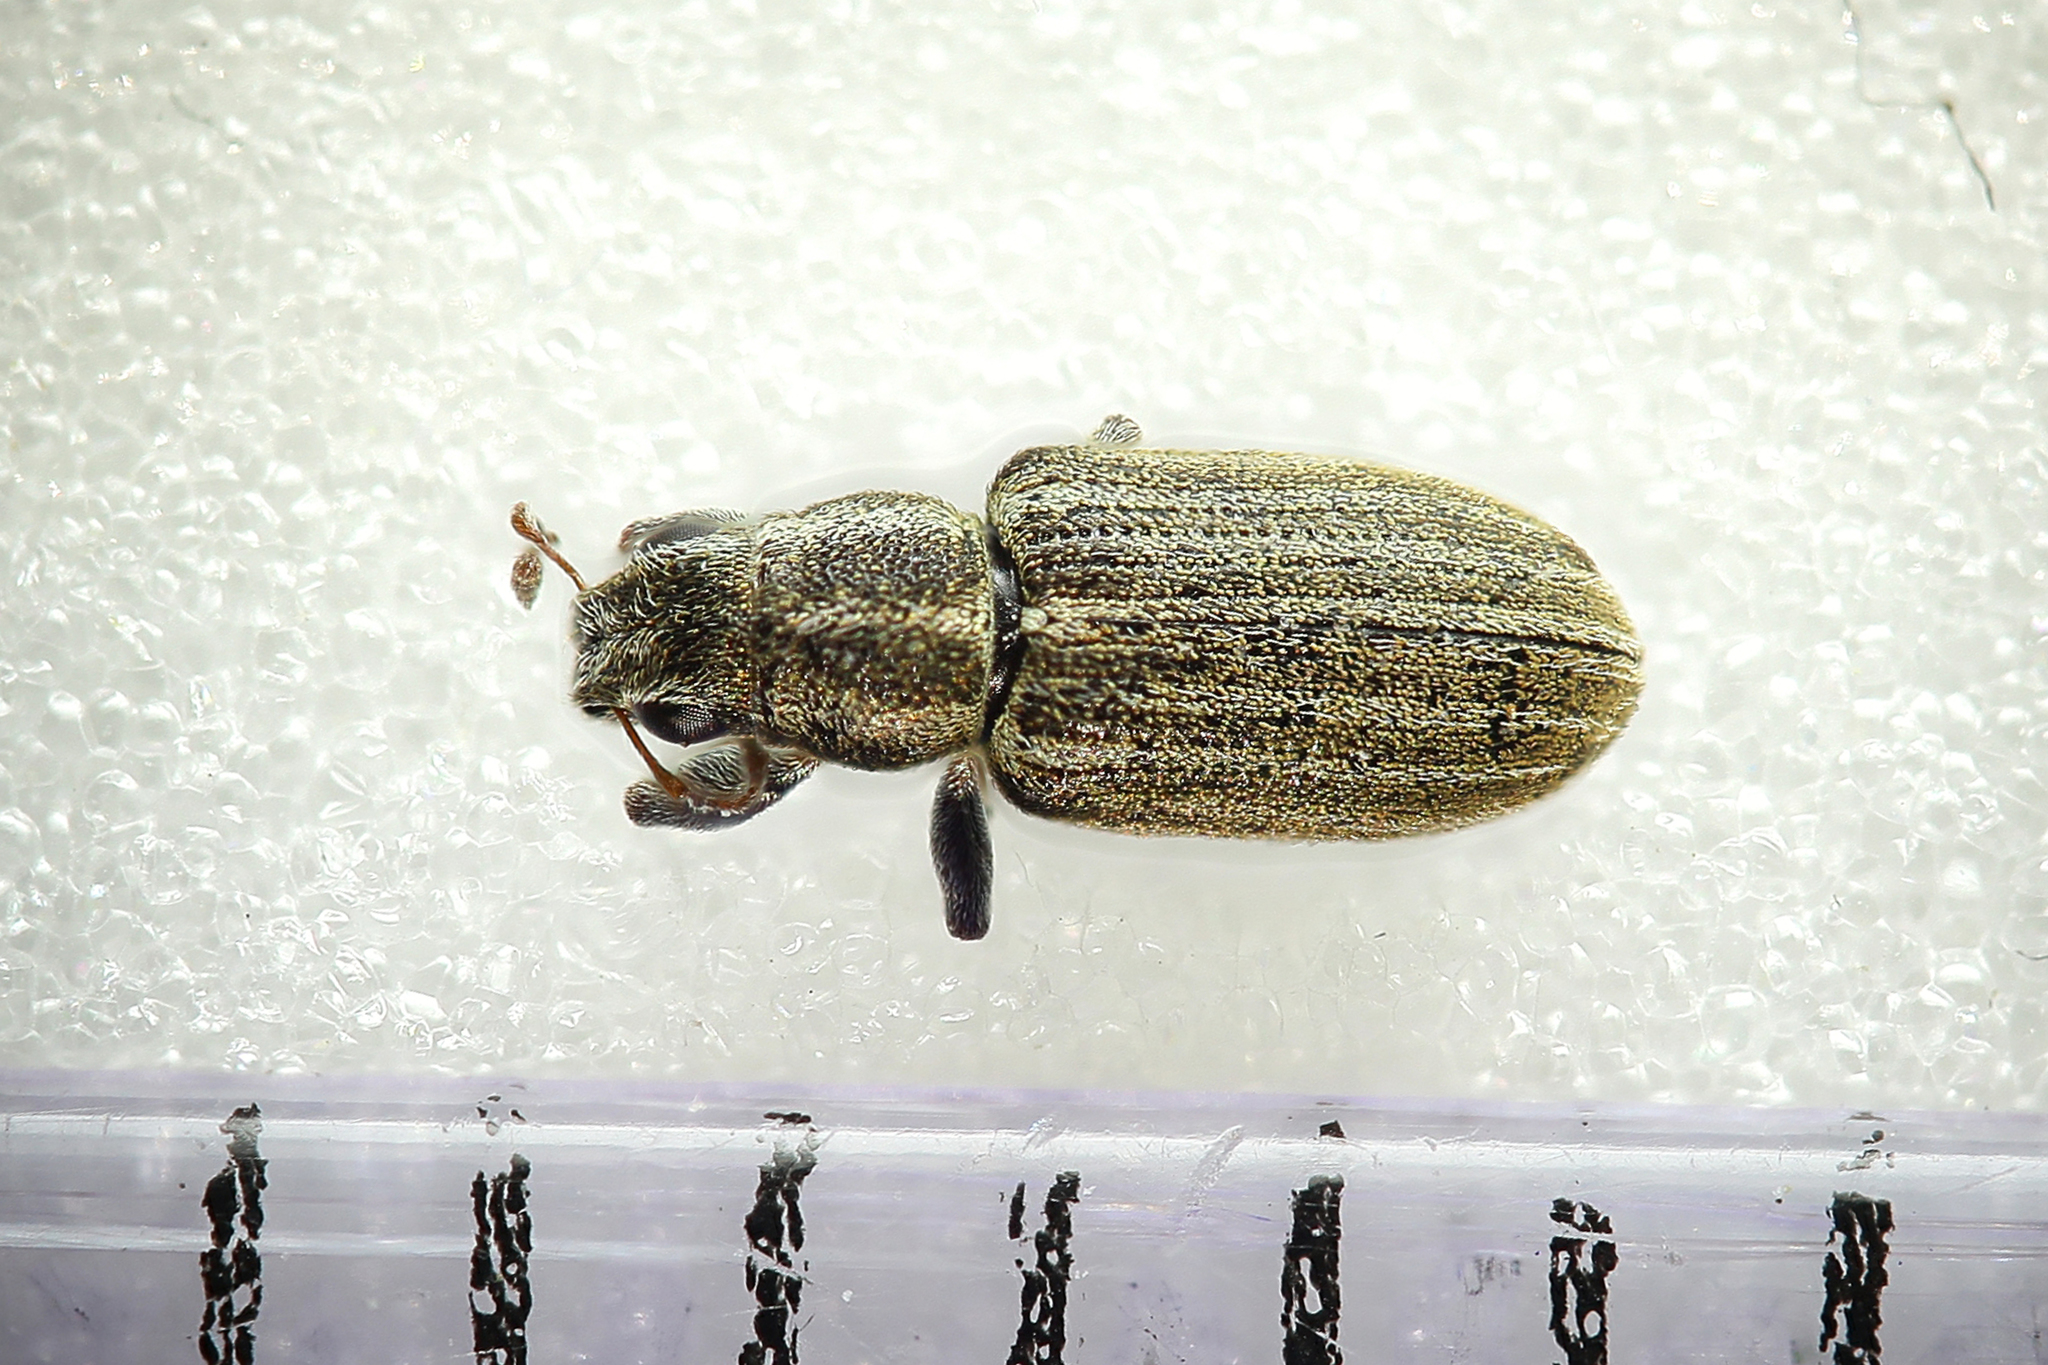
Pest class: pea_leaf_weevil